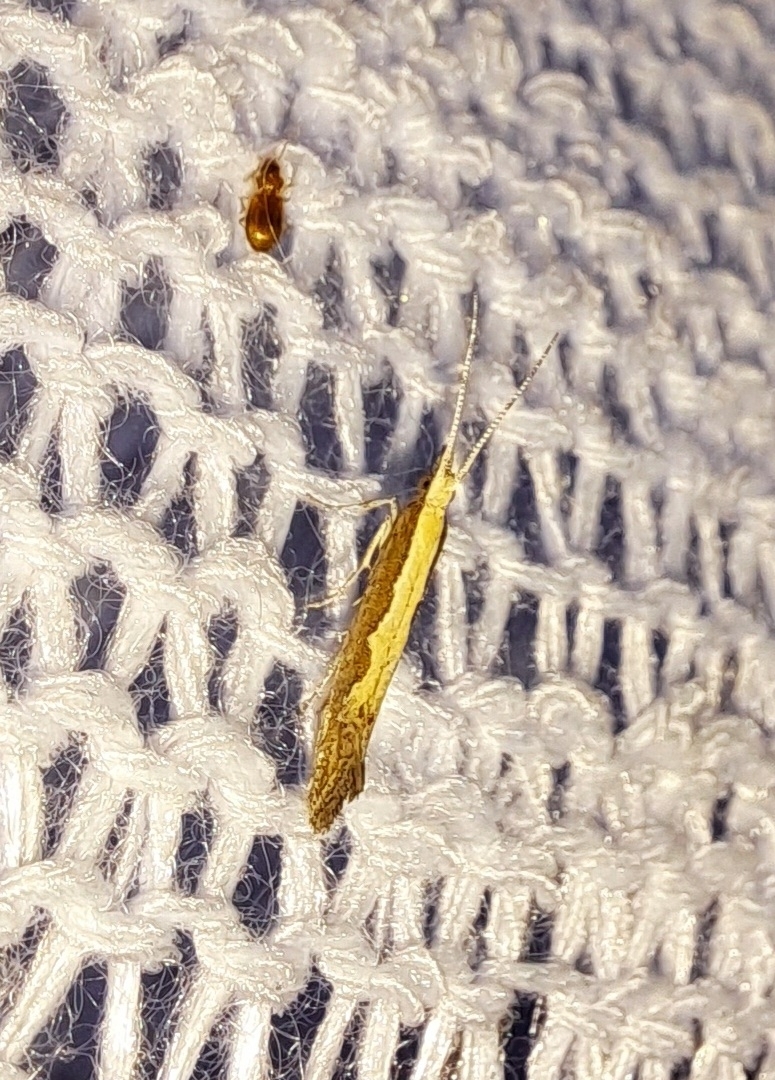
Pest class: diamondback_moth